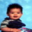
Label: baby